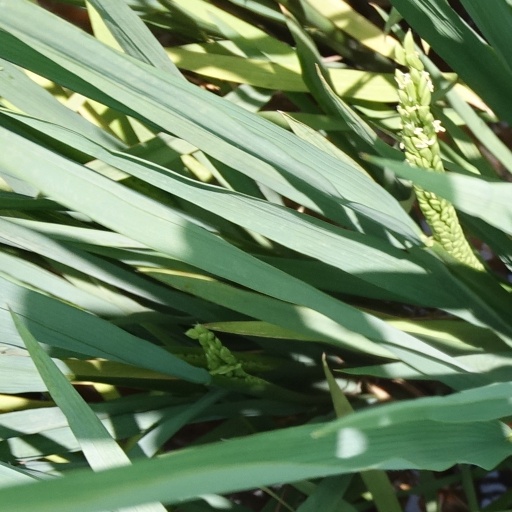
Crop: rice